Quebec City mosque shooting

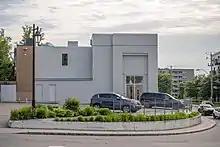
Quebec City mosque

Just before 7:54 p.m, Bissonnette walked up the snow-covered driveway to the front of the mosque, opened the case carrying the .223-caliber vz. 58 semi-automatic rifle, and loaded it. Two brothers, Mamadou Barry, age 42, and Ibrahima Barry, age 39, put on their coats in the lobby of the mosque as others in the main room socialized or prayed privately. Just after 7:54, they left the building. The gunman pointed his .223-caliber vz. 58 semi-automatic rifle at them and pulled the trigger, but the gun jammed. Frightened, the brothers backed against the front door, slipped on the ice, and fell. The shooter dropped the .223-caliber vz. 58 semi-automatic rifle, feigned a smile to indicate it was a joke, and took out a 9mm Glock 17 Gen 4 semi-automatic pistol from under his coat. The Barry brothers quickly got up to flee, but Bissonnette opened fire, hitting Ibrahima in the left arm, back, and abdomen, causing him to collapse. He then approached the fallen victim, shooting him in the head. Mamadou Barry, hit in the shoulder and thigh, attempted to flee before collapsing several feet away. Bissonnette then shot him in the head.